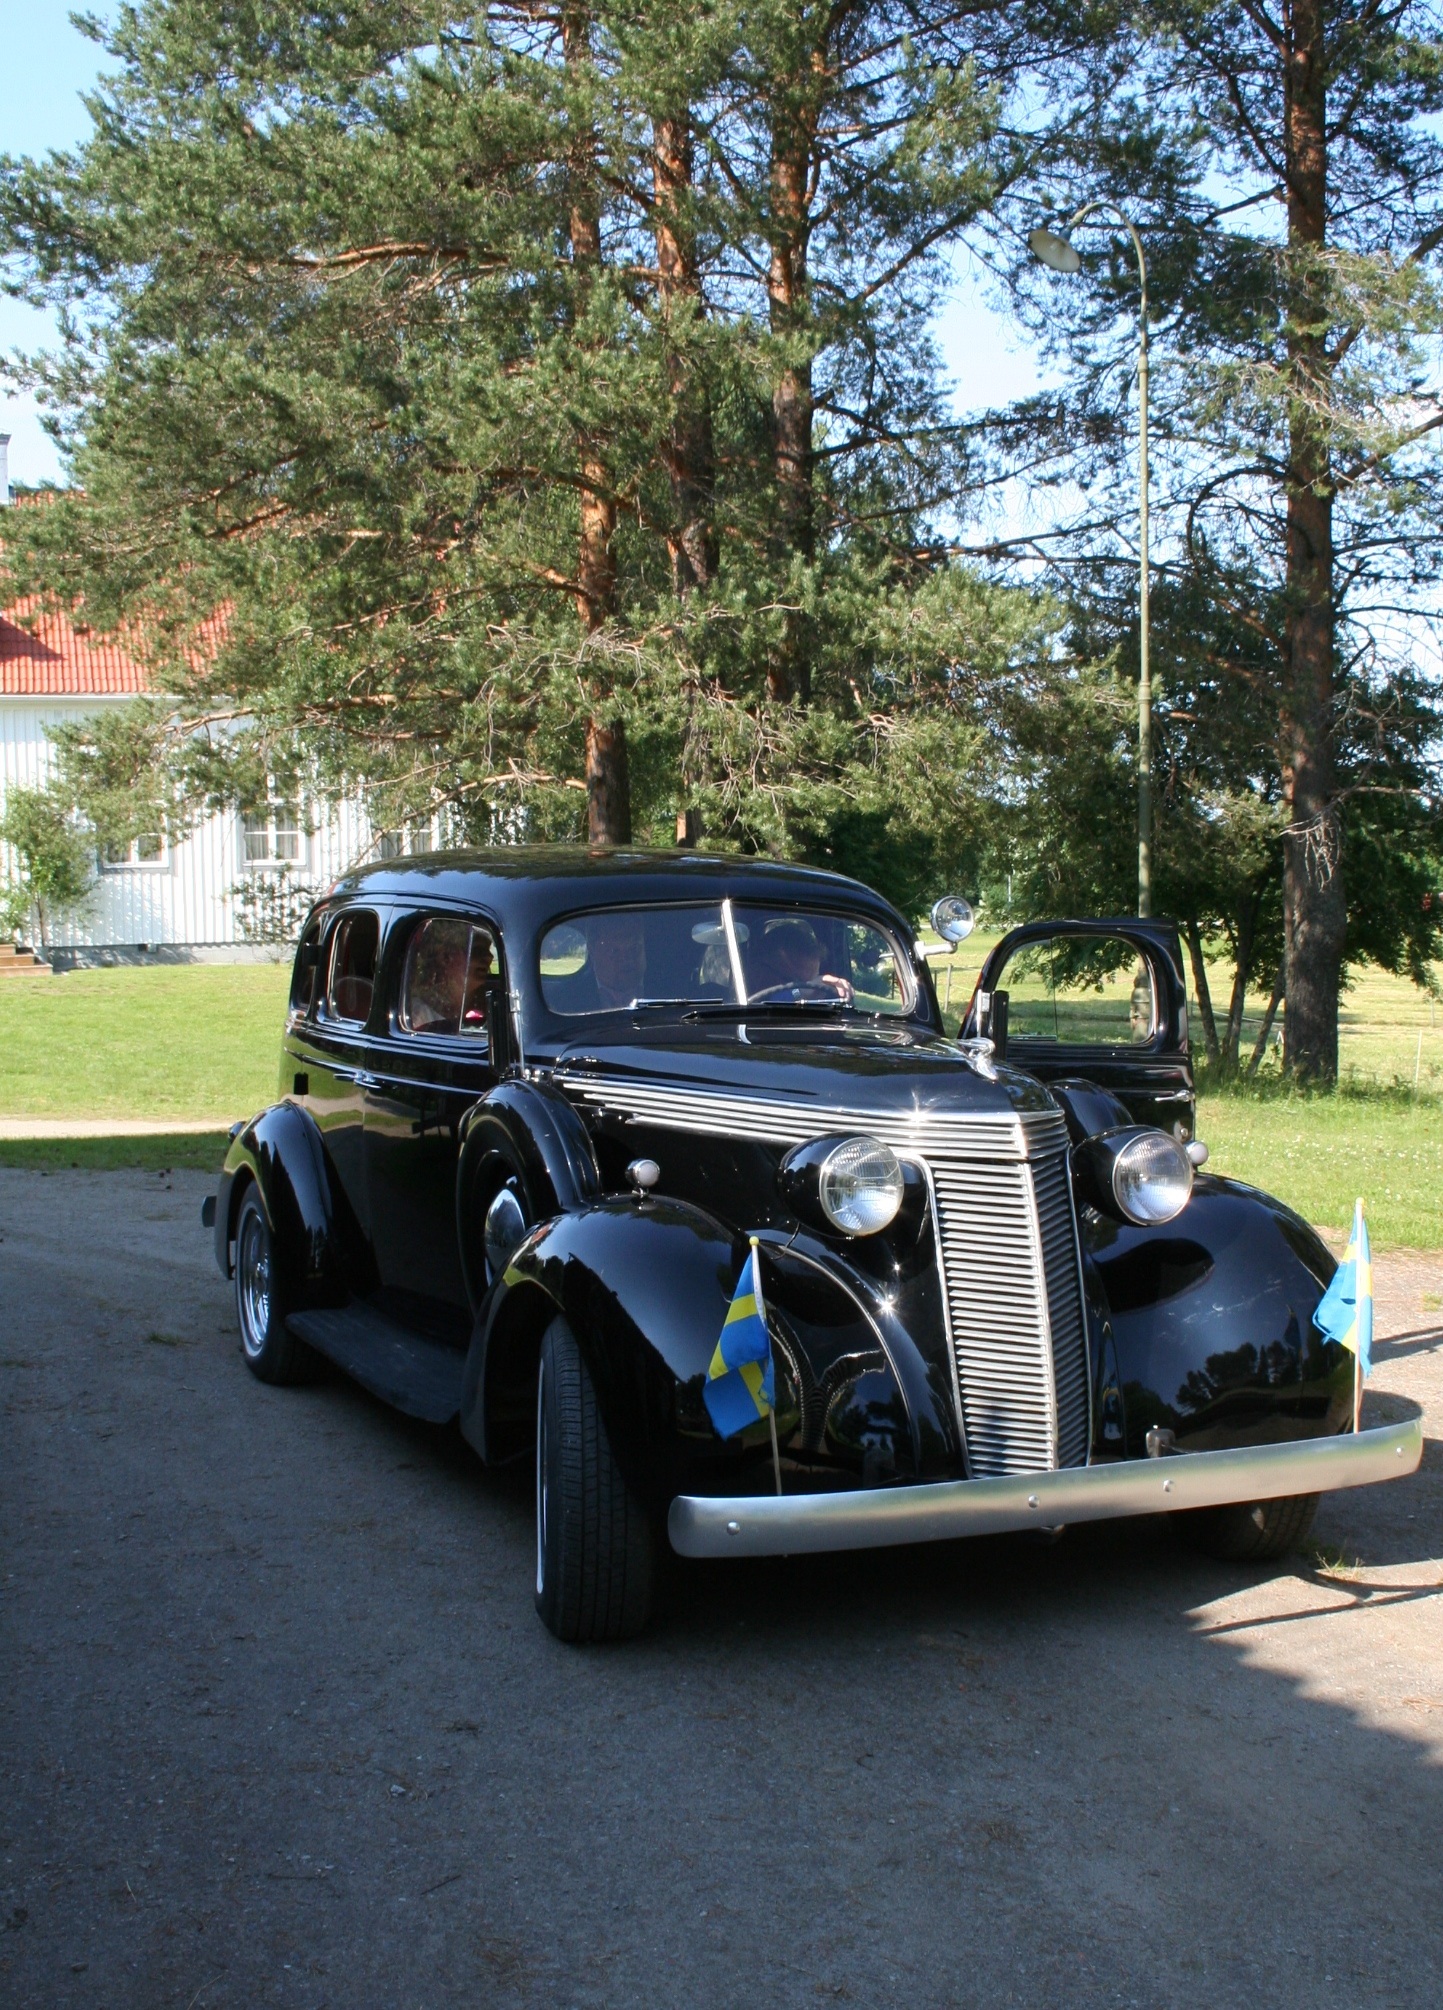
car, retro, summer, vehicle, wedding, classic car, motor vehicle, vintage car, classic, feast, fest, classics, antique car, land vehicle, touring car, automobile make, automotive design, luxury vehicle